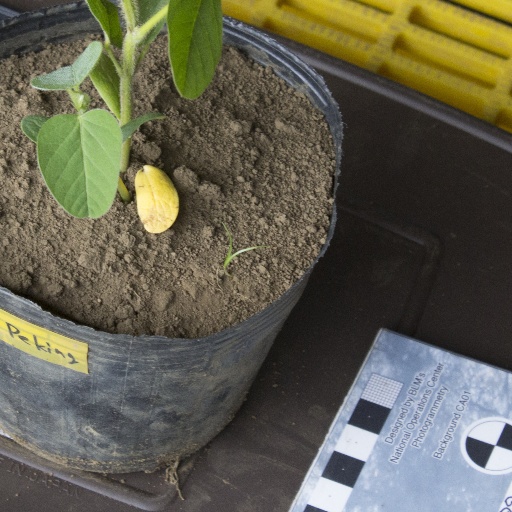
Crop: soybean